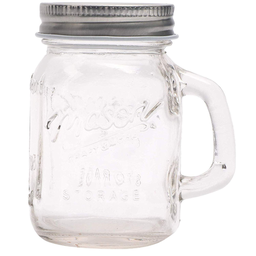
Label: glass